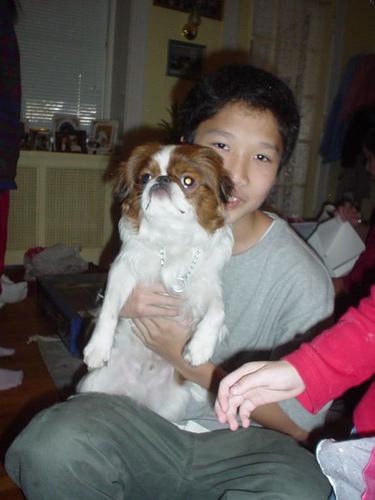
Breed: japanese chin